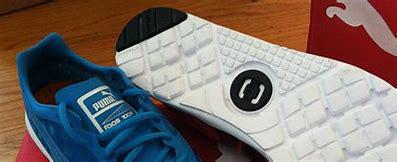
Brand: Puma
Model: 100